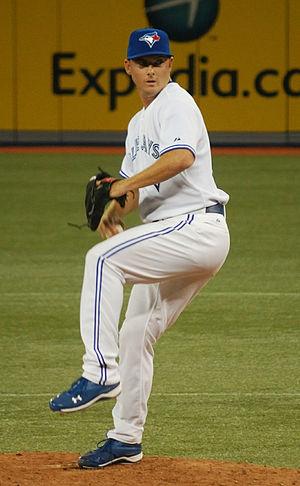
Samuel Dyson est un lanceur de relève droitier des Giants de San Francisco de la Ligue majeure de baseball.